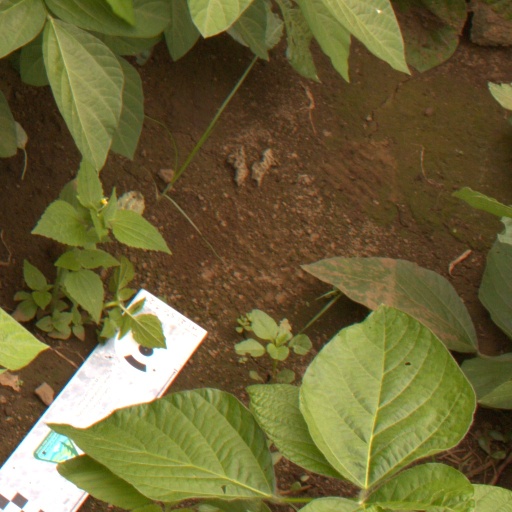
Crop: soybean